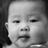
Emotion: neutral